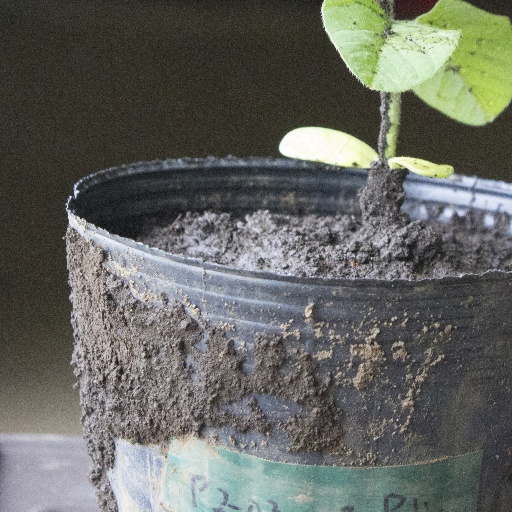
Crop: soybean